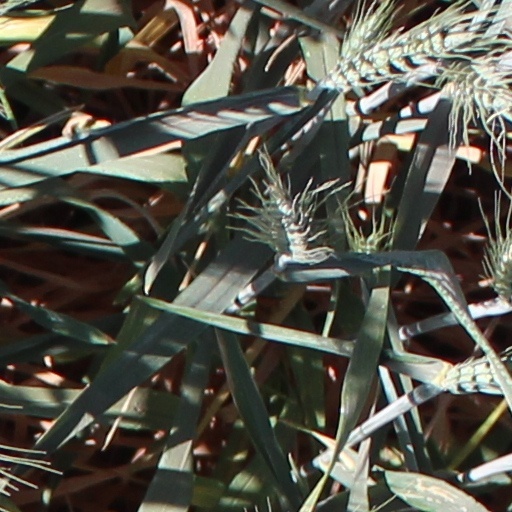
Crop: wheat